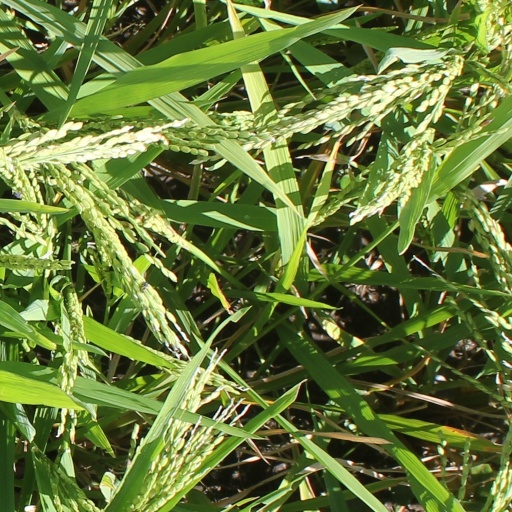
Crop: rice